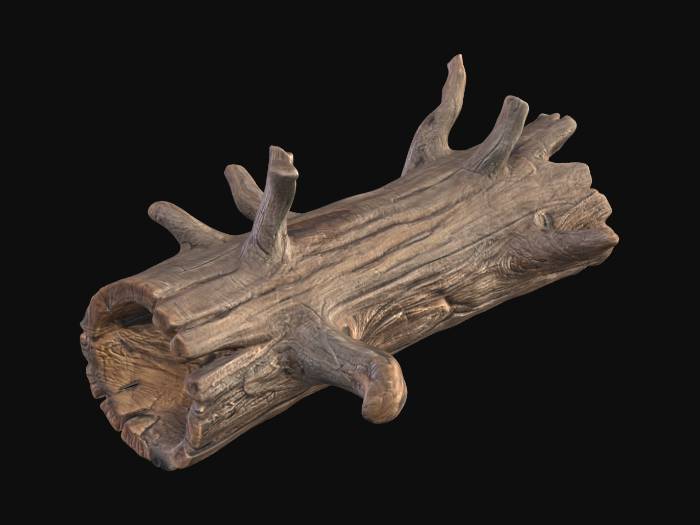
미적 점수 (1~10점): 4